Chinese Bridge

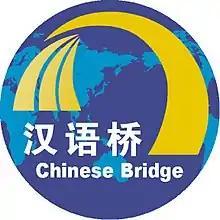
Chinese Bridge logo

Chinese Bridge is a contest for foreign students on their mastery of the Chinese language, promoted by the Chinese National Hanban and established as a plan to introduce Chinese to the world. Since it began in 2002, more than 600 contestants from over 147 countries throughout the world have participated in the annually-held Chinese language competitions.